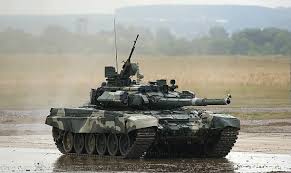
Label: T-90